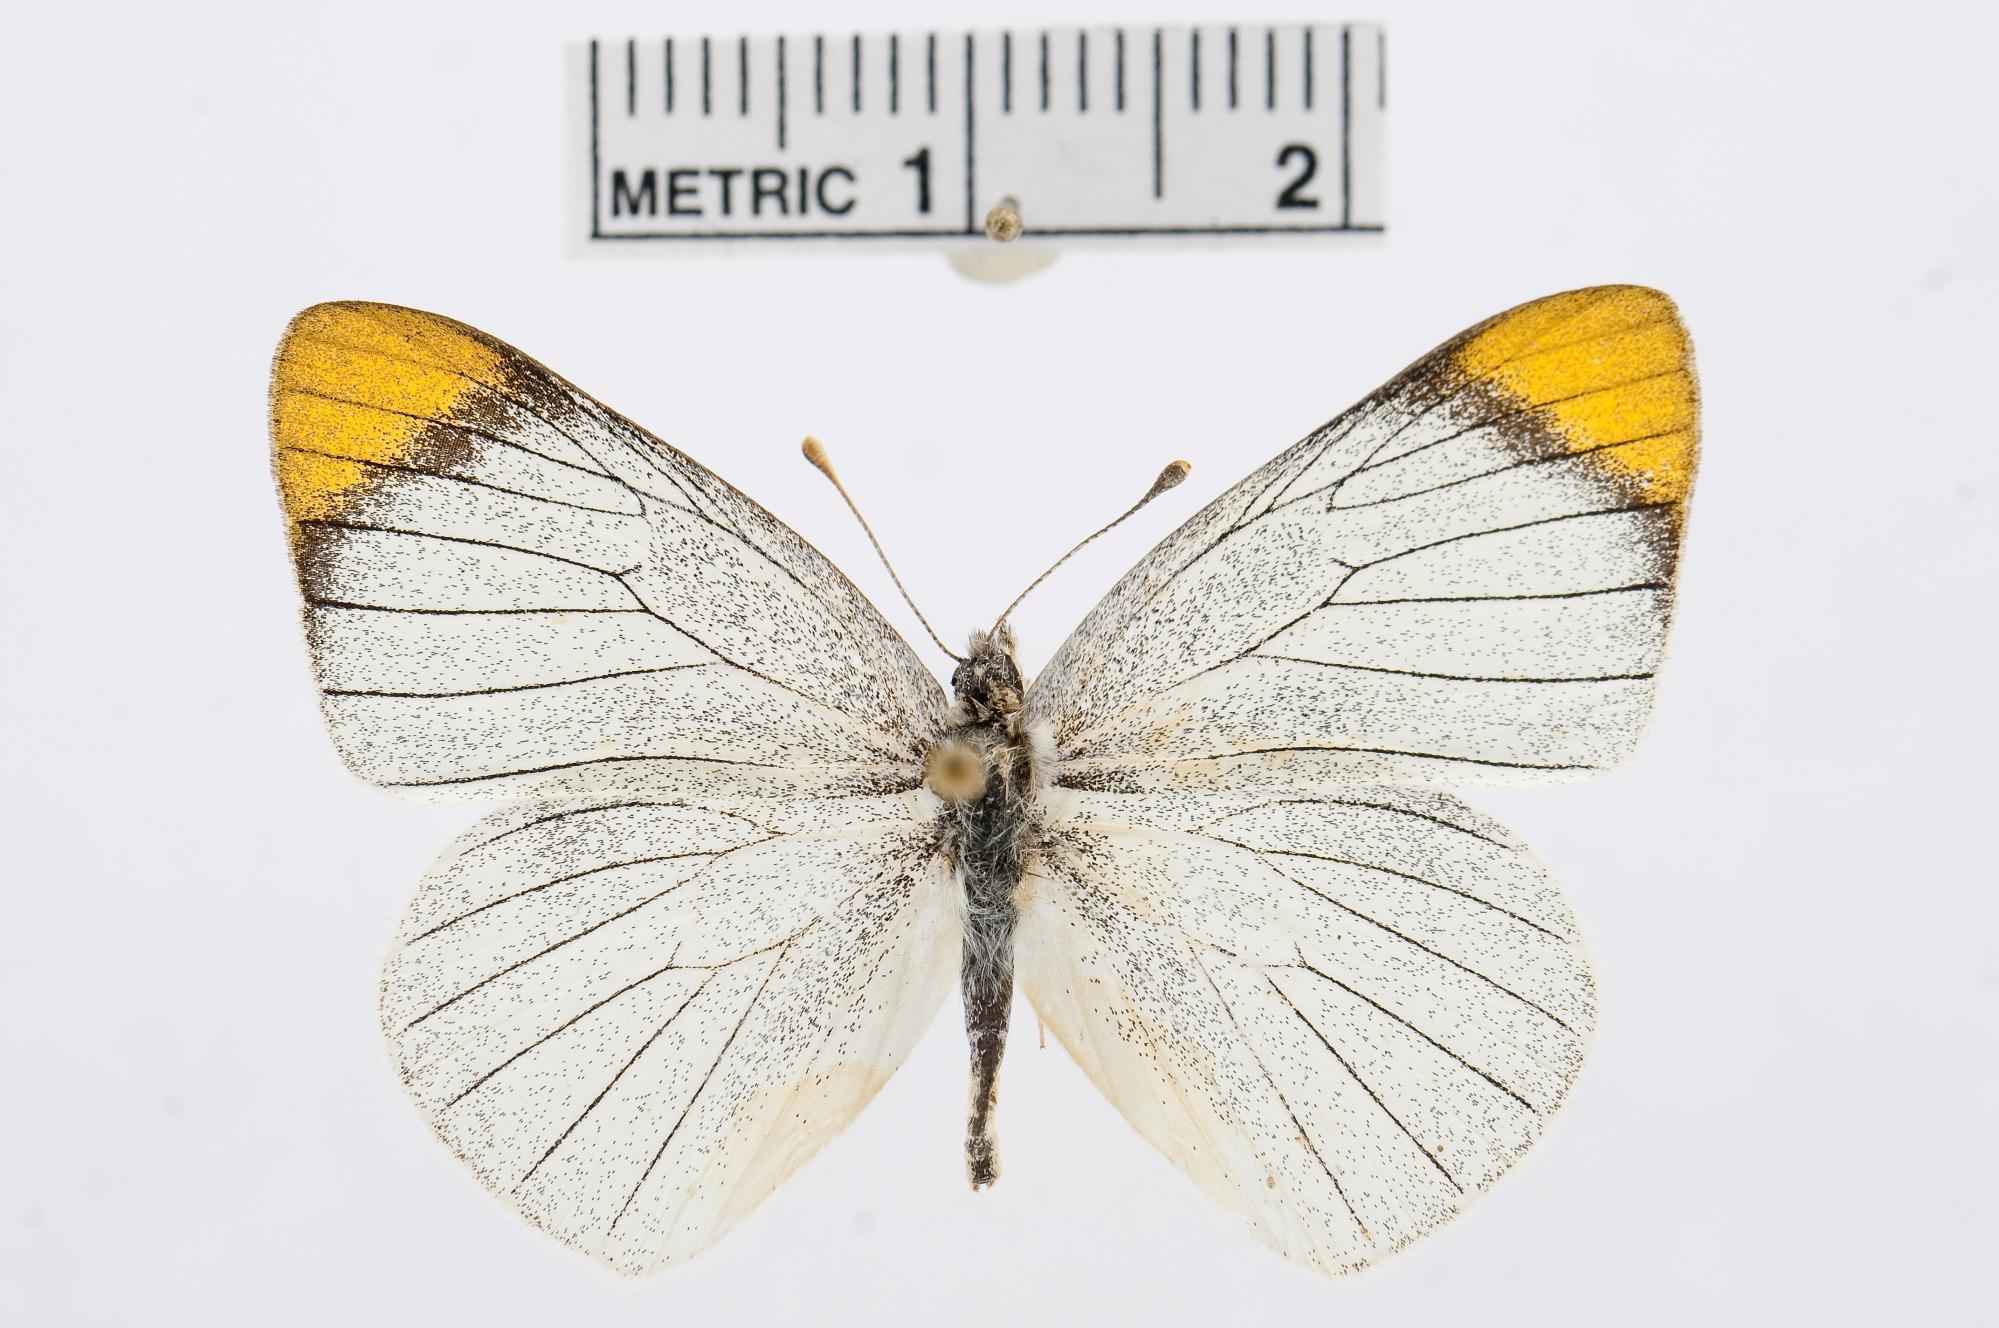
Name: Colotis agoye
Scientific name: Colotis agoye
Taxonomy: Animalia, Arthropoda, Hexapoda, Insecta, Lepidoptera, Pieridae, Pierinae